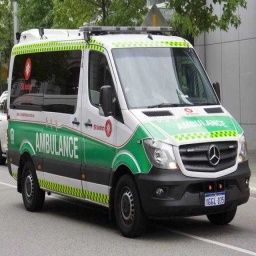
Label: ambulance